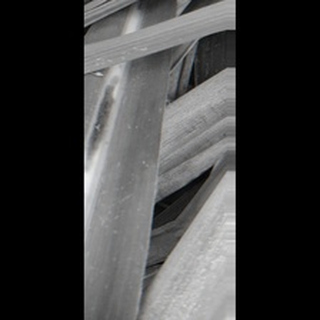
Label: sugarcane_red_rot